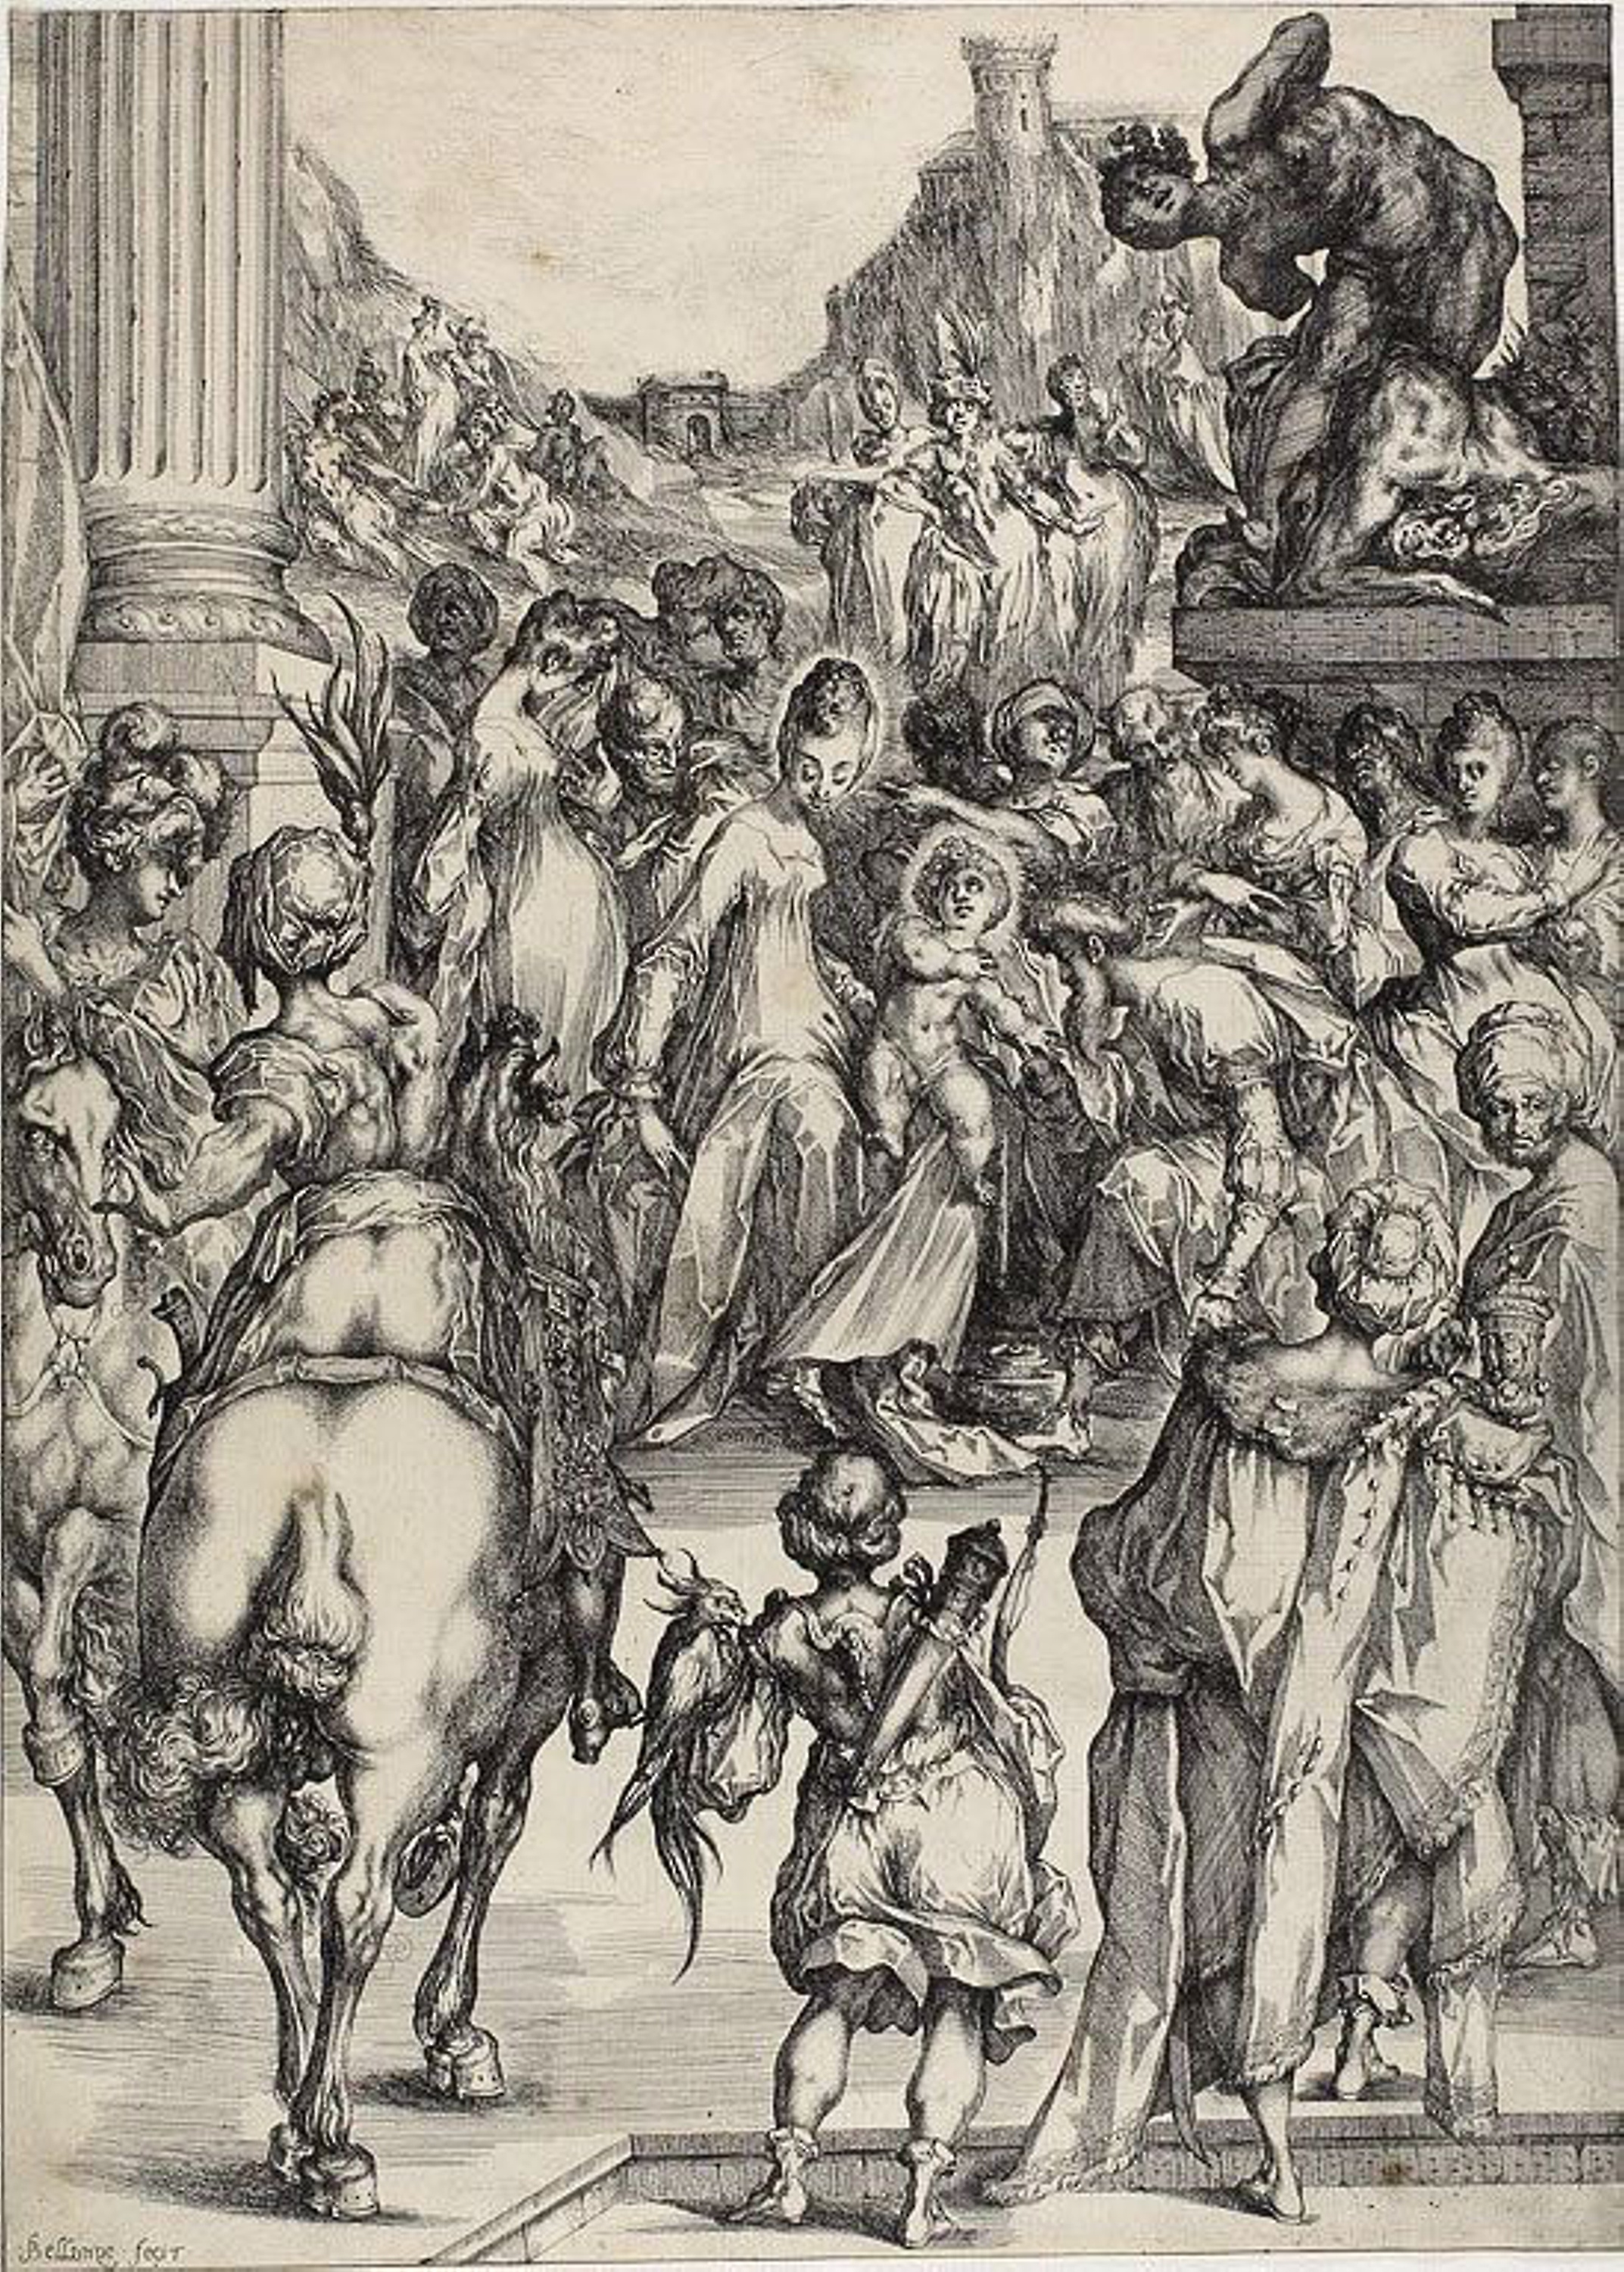
mammal, horse like mammal, art, history, black and white, middle ages, illustration, visual arts, mythology, cattle like mammal, tree, pack animal